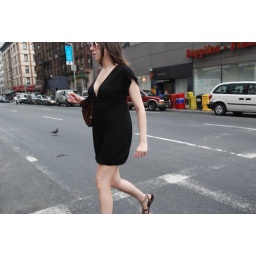
Girl in black v neck dress